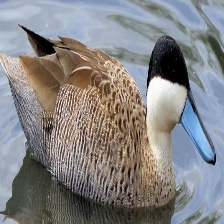
Species: PUNA TEAL
Scientific name: ANAS PUNA
ImageNet parent category: drake